Birmingham, Alabama

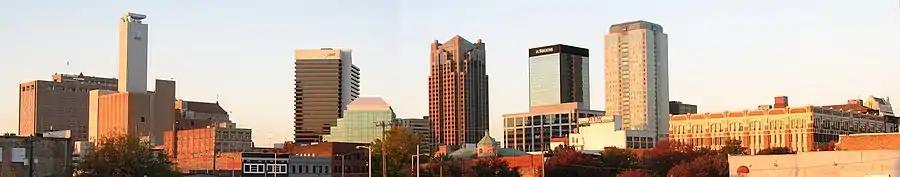
Birmingham skyline

Birmingham has a humid subtropical climate, characterized by hot summers, mild winters, and abundant rainfall. Birmingham is primarily in USDA Hardiness Zone 8a, with some neighborhoods in Zone 8b. January has a daily mean temperature of . There are an average of 47 days annually with a low at or below freezing, and 1.4 days where the high does not surpass freezing. July has a daily mean temperature of . Highs reach or exceed on 65 days per year and on 2. Precipitation is relatively well-distributed throughout the year, sometimes falling in the form of snow during winter. fell on March 13, 1993, during the 1993 Storm of the Century, which established the highest daily snowfall, one-storm, and winter season total on record. Normal snowfall for 1981–2010 was . For the same period, the median monthly snowfall for each month was zero.